Lisa Brice

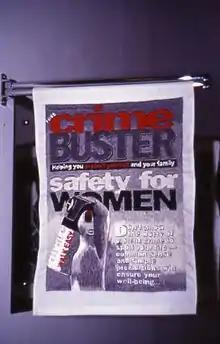
Lisa Brice, Dakar biennale 2002

Since 1993 Brice has had over 20 solo exhibitions in South Africa and around Europe, and almost 100 group exhibitions around the world.